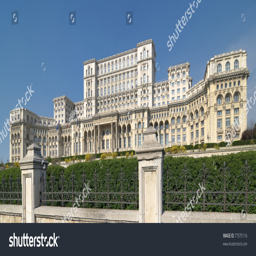
tourist attraction or industry is the world 's largest civilian administrative building